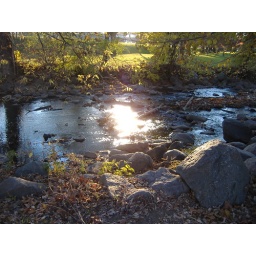
Wonderful reflection in the water near the bridge in Riley Park, Greenfield, IN.